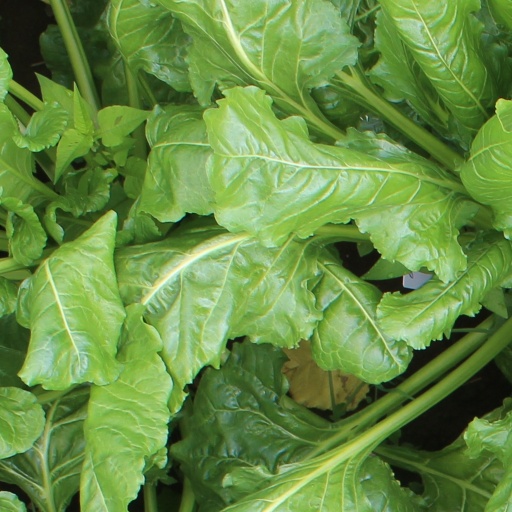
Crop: sugar beet